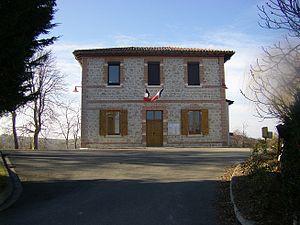
Bax (Haute-Garonne, France) - La mairie, rénovée en 2009.
Bax est une commune française située dans le département de la Haute-Garonne, en région Occitanie.